Emerald Mound and Village Site

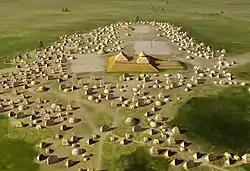
Artists conception of the site

The Emerald Mound and Village Site (Emerald Site) is a pre-Columbian archaeological site located northwest of the junction of Emerald Mound Grange and Midgley Neiss Roads in St. Clair County, Illinois. The site includes five mounds, two of which have been destroyed by modern activity, and the remains of a village. Middle Mississippian peoples inhabited the village, which was a satellite village of Cahokia. The largest of the mounds is a two-tiered structure that stands high; its square base is across, while its upper tier is across. At the time of its discovery, the mound was the second-largest known in Illinois after Monks Mound at Cahokia.